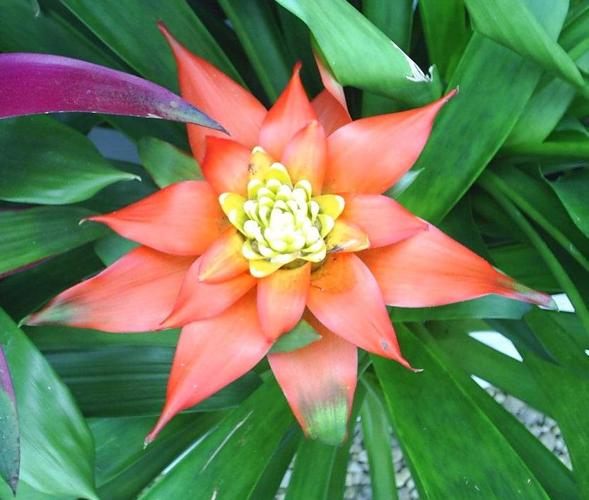
Label: bromelia